Rasmus Rask

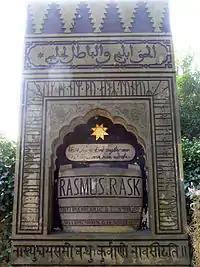
Rasmus Rask's grave at Assistens Cemetery, Copenhagen. Inscriptions in Danish, Arabic , Icelandic written in runes and Sanskrit. The Arabic text means: "Right is clear and falsehood is stammering." The Danish text means: "Our fatherland we owe all we can accomplish." The Icelandic runic text means: "If you wish to become perfect in knowledge, you must learn all the languages, and yet, do not neglect your native tongue or speech." The Sanskrit text means: "There is no friend greater than industry. He who does not work withers."

Rask returned to Copenhagen in May 1823, bringing a considerable number of manuscripts in Persian, Zend, Pali and Sinhala for Copenhagen libraries. In 1825, he was appointed a professor of literary history, and in 1829, and as a librarian at the University of Copenhagen. In 1831, just a year before his death, he was appointed professor of Eastern languages at the University of Copenhagen.